Ronald Reagan 1976 presidential campaign

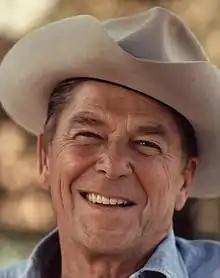
Reagan in 1976

When "Time" in November 1975 discussed possible running mates for incumbent President of the United States Gerald Ford, among them was Ronald Reagan. The magazine stated that the former Governor of California was the favorite of conservatives but "could enter a different race altogether", referring to possibly challenging Ford for the party's presidential nomination in 1976.